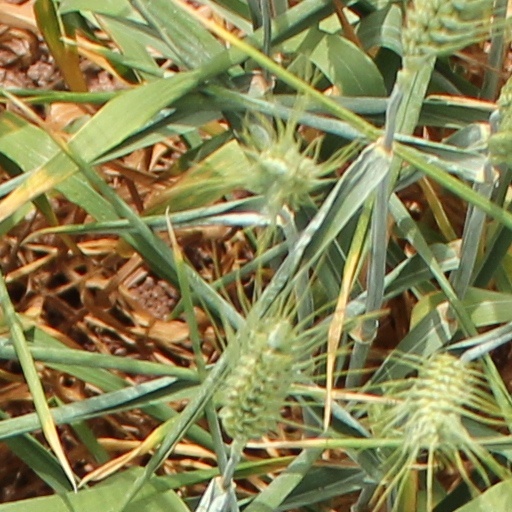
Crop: wheat